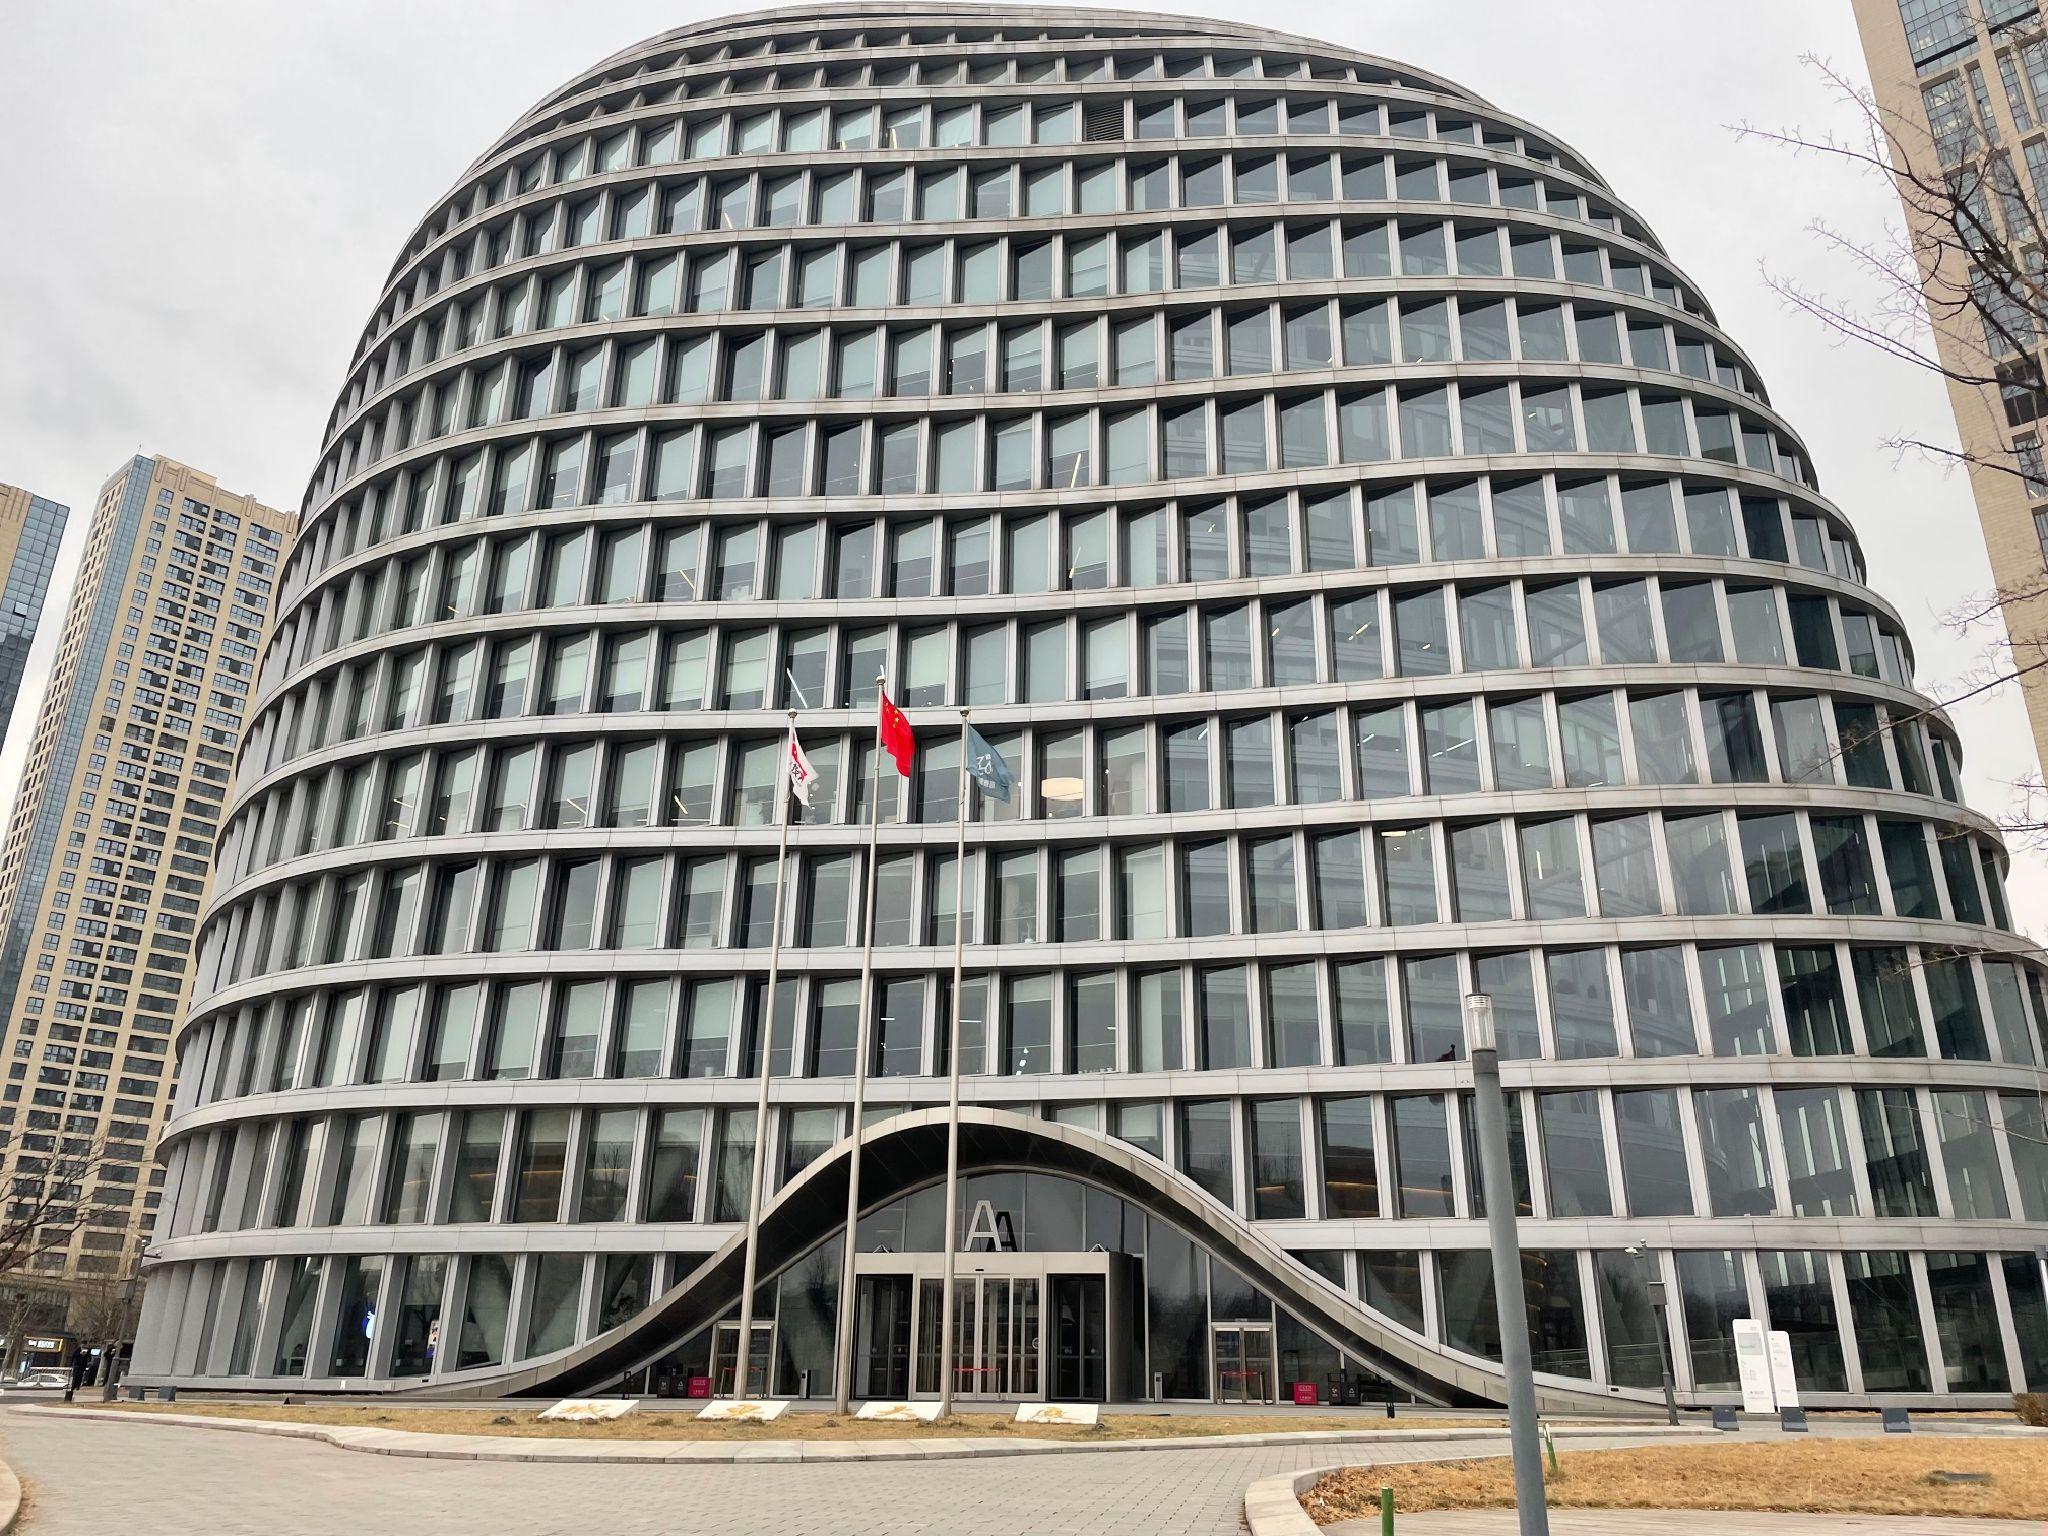
地标名称：城奥大厦
所在城市：北京市·朝阳区